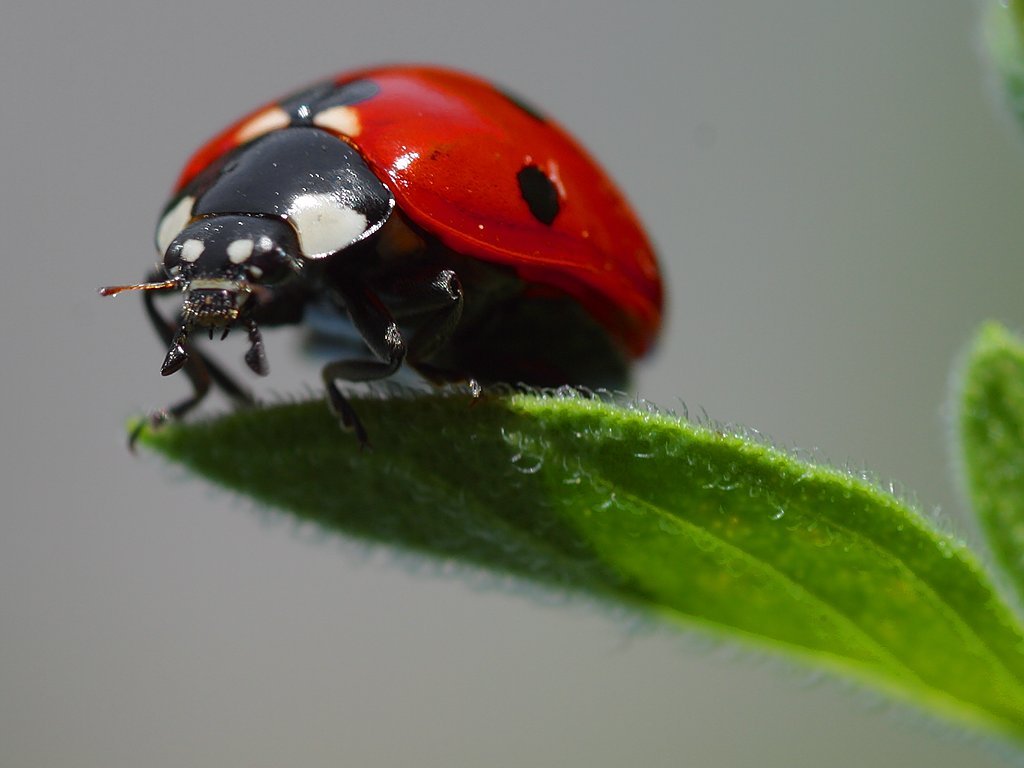
nature, photography, leaf, environment, red, insect, macro, ladybug, closeup, close, fauna, ladybird, invertebrate, close up, animals, beetle, luck, points, macro photography, arthropod, lucky charm, leaf beetle